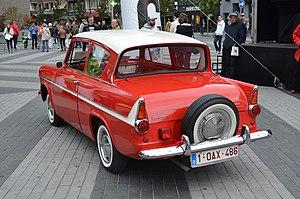
Ford Anglia Sportsman. Version élaborée pour le marché belge, elle offrait une roue de secours logée verticalement contre la face arrière extérieure du coffre reposant sur les ferrures de pare-chocs. Charleroi, Place Verte.
La Ford Anglia est un modèle de voiture du constructeur automobile américain Ford produit en Grande-Bretagne de 1938 à 1967 dans l'usine Ford Dagenham.